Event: Nepal Earthquake
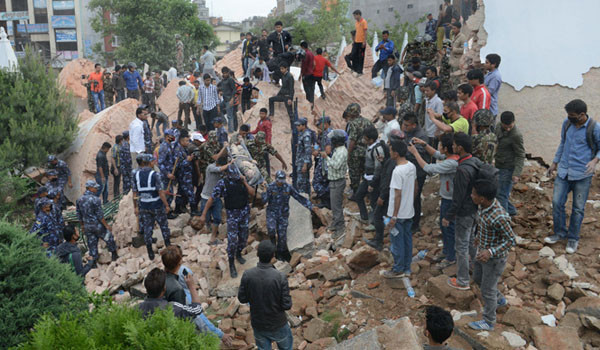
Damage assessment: damage